Kyiv Central Bus Station

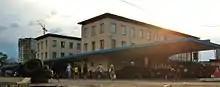
Kyiv Central Bus Station building during reconstruction of Demiivska Square.

Kyiv Central Bus Station features of a two-story station building with four entrances with adjacent 11 roofed bus platforms, bus apron and car parking lots. Stations' projected capacity is 600 buses/7000 passengers per day.